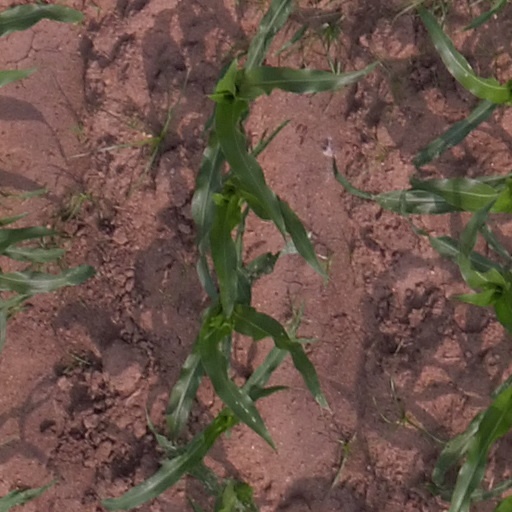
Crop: maize; corn